Beijing Capital International Airport

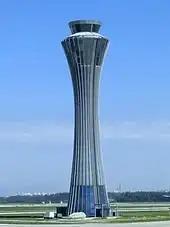
The control tower at Beijing Capital International Airport

Terminal 3 has a transportation hub with a 7,000-car garage. The transportation center has designated traffic lanes for airport buses, taxis, and private vehicles. Travelers bound for T3 can exit their vehicles and enter T3 within five minutes. There is also a station for the Capital Airport Express of the Beijing Subway.